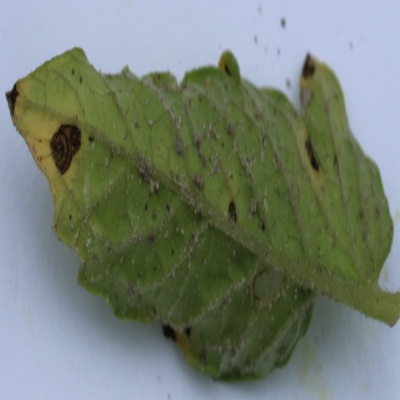
Crop: Tomato
Condition: septoria leaf spot